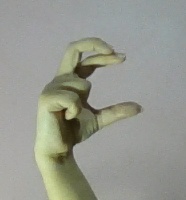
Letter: thal